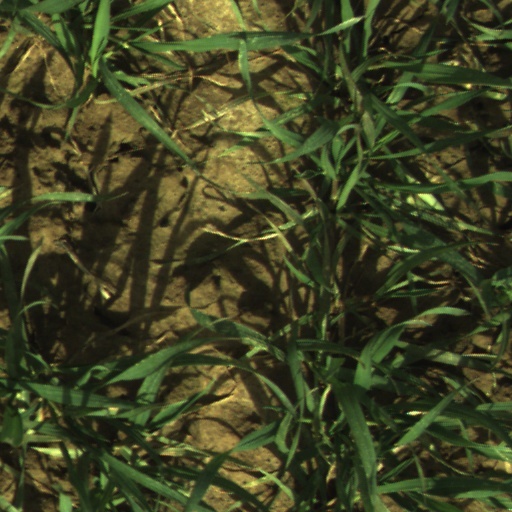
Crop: wheat